Nishi-Toyama Station

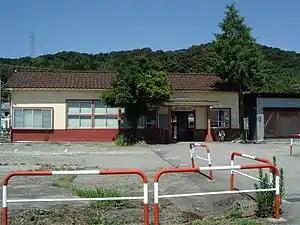
Nishi-Toyama Station in August 2008

is a railway station on the Takayama Main Line in city of Toyama, Japan, operated by West Japan Railway Company (JR West). It is also a freight terminal for the Japan Freight Railway Company.